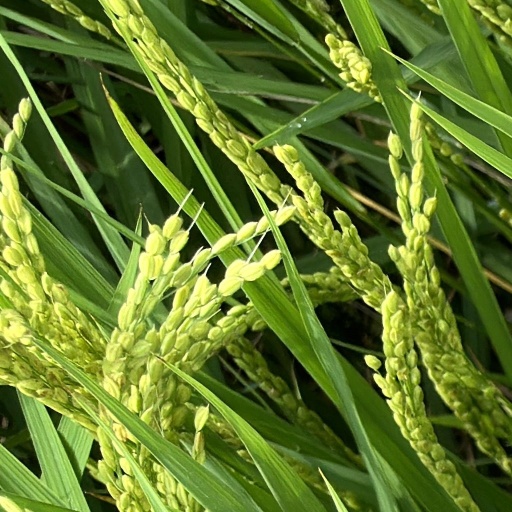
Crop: rice